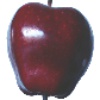
Label: red_delicious_apple